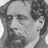
Emotion: neutral